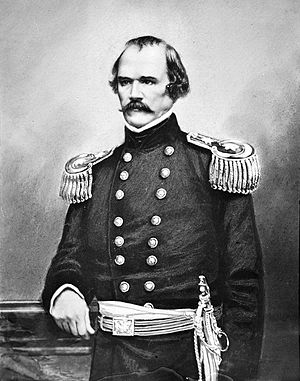
Albert Sidney Johnston
Albert Sidney Johnston
Albert Sidney Johnston var en karriereofficer i den amerikanske hær og efterfølgende general i sydstatshæren. Sydstaternes præsident Jefferson Davis anså ham for at være den dygtigste general i Sydstaterne. Han blev dræbt tidligt i slaget ved Shiloh og var den højest rangerende officer, der mistede livet i løbet af krigen.